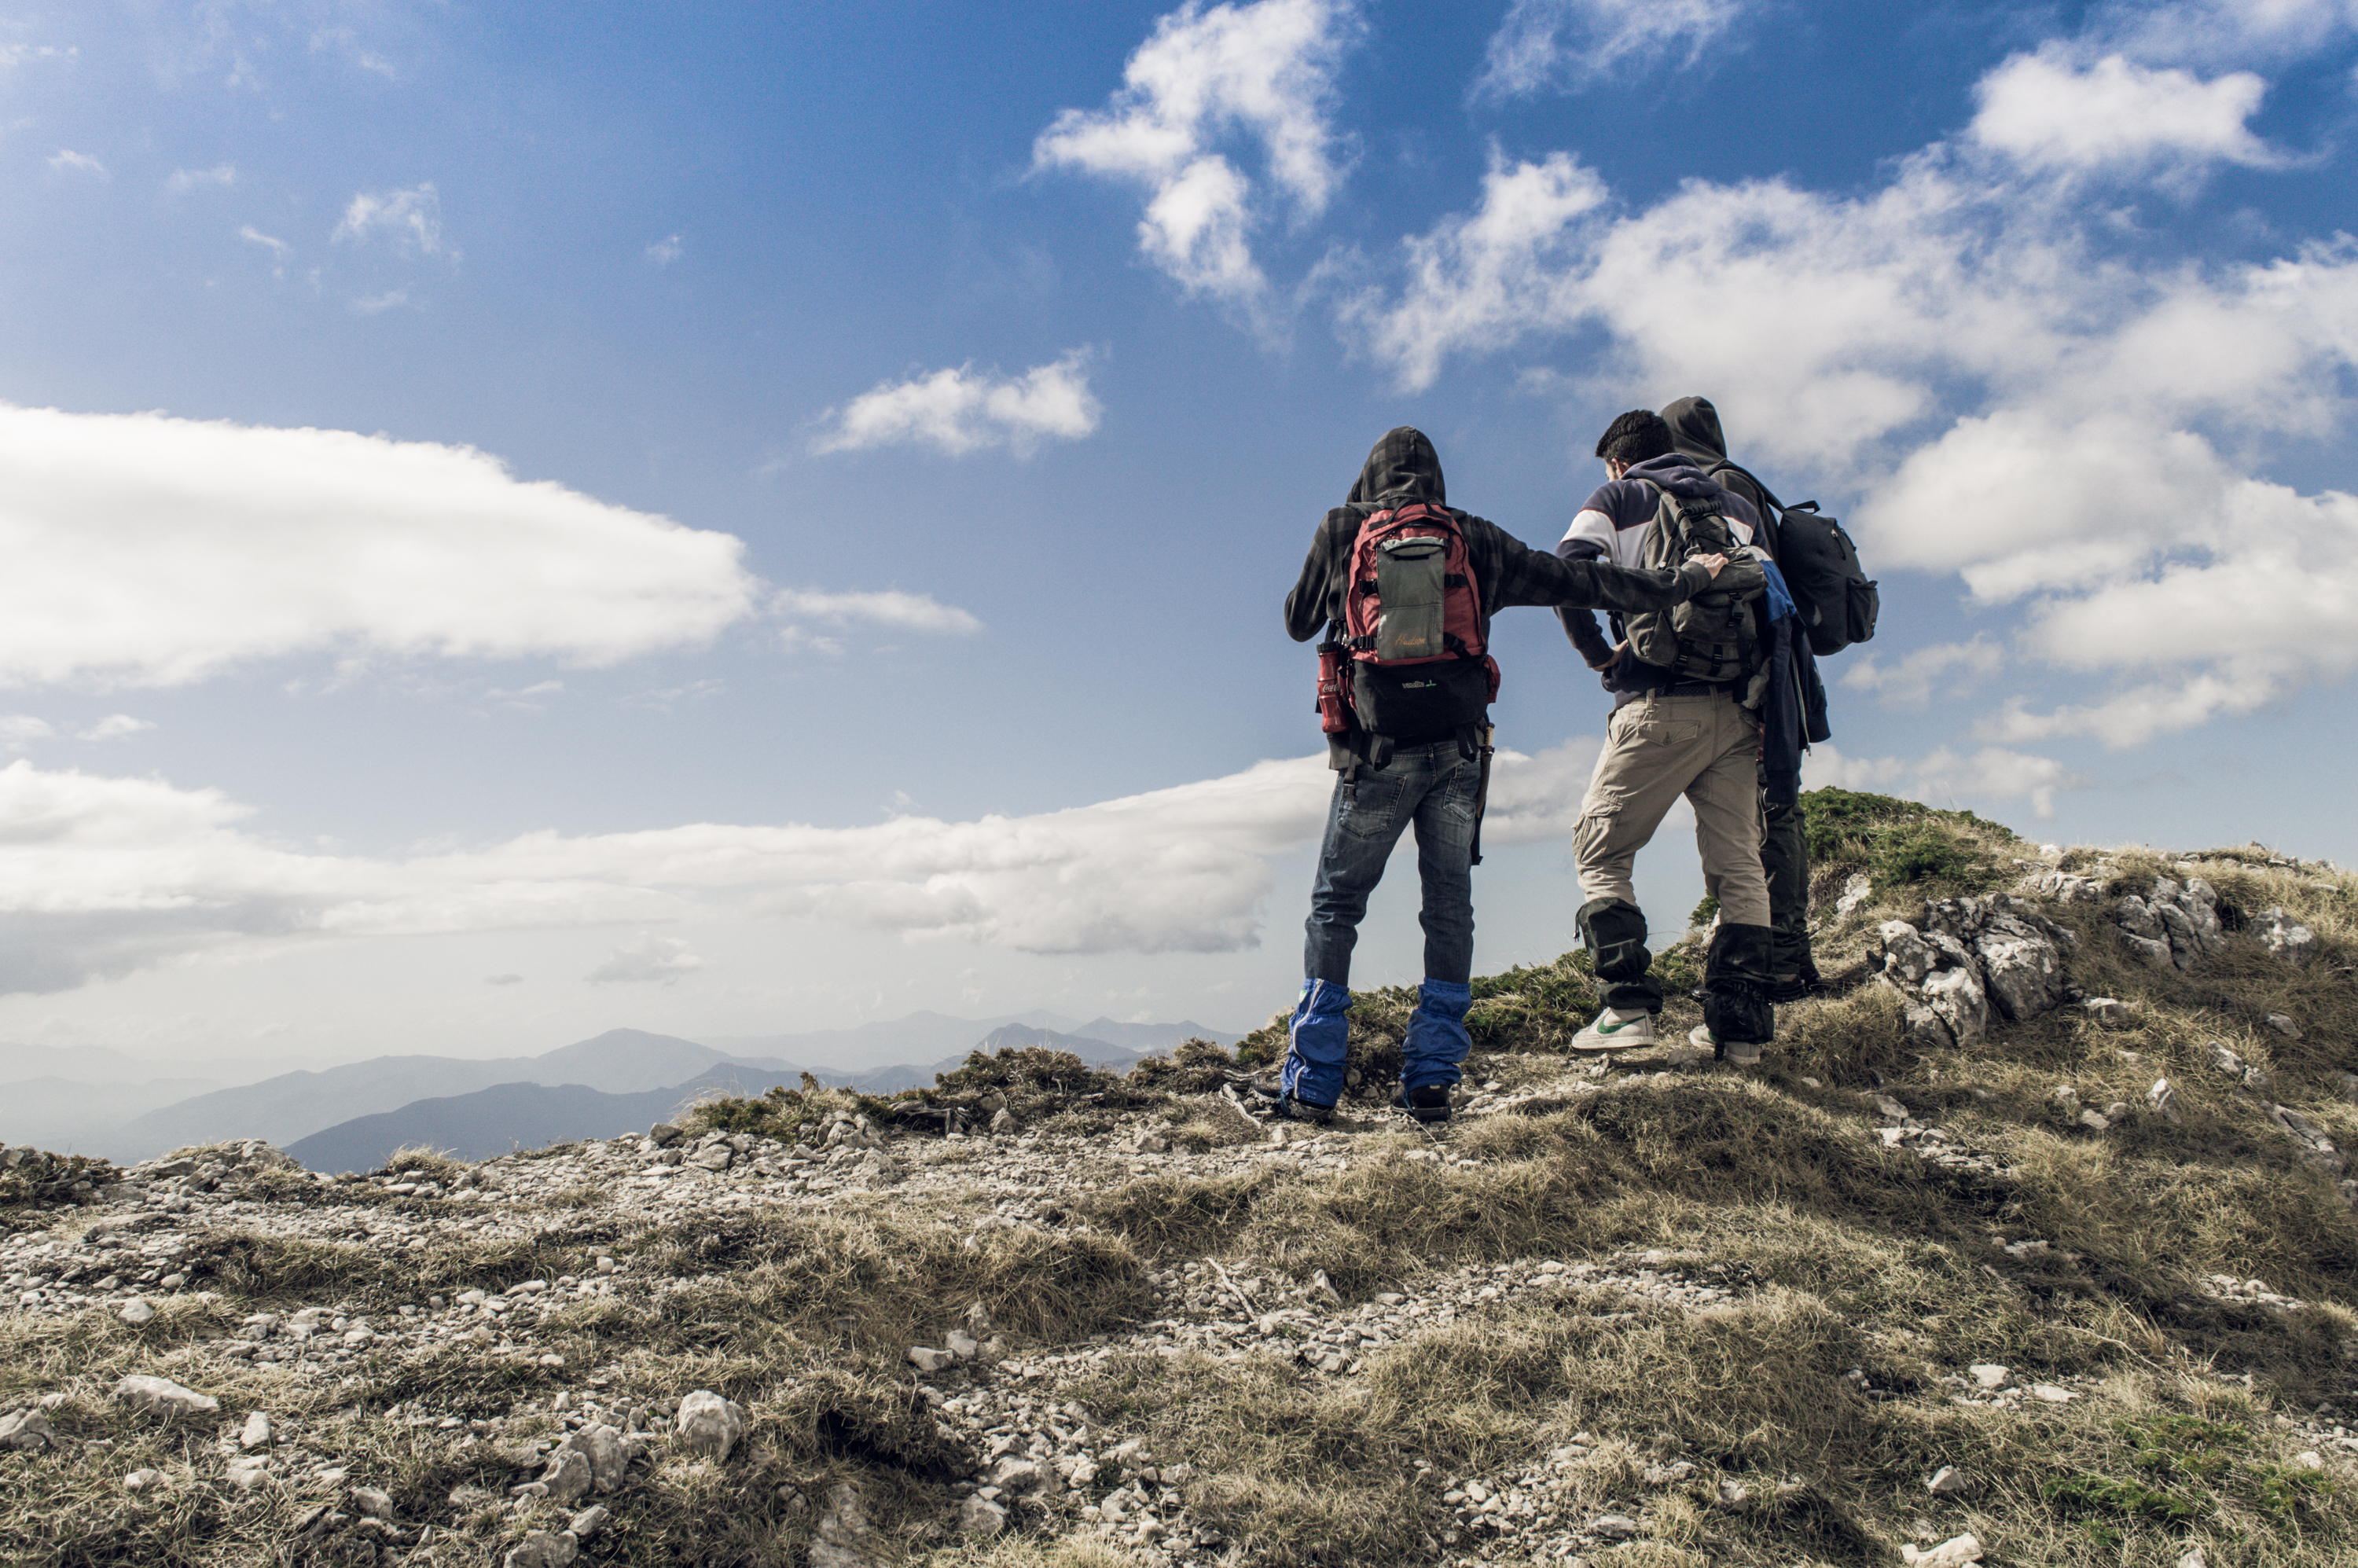
walking, mountain, group, people, hiking, adventure, mountain range, recreation, extreme sport, ridge, summit, mountain bike, mountaineering, friends, sports, backpacking, walkers, freeride, mountain biking, outdoor recreation, mountainous landforms